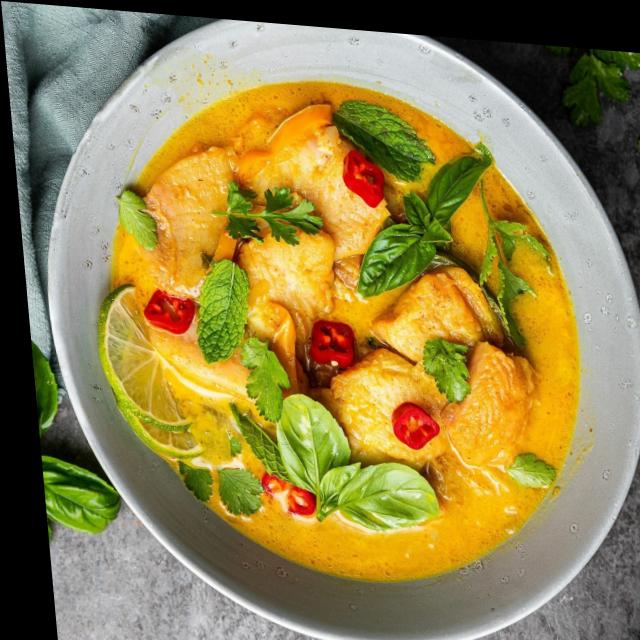
Dish: fish_curry